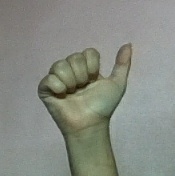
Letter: dhad